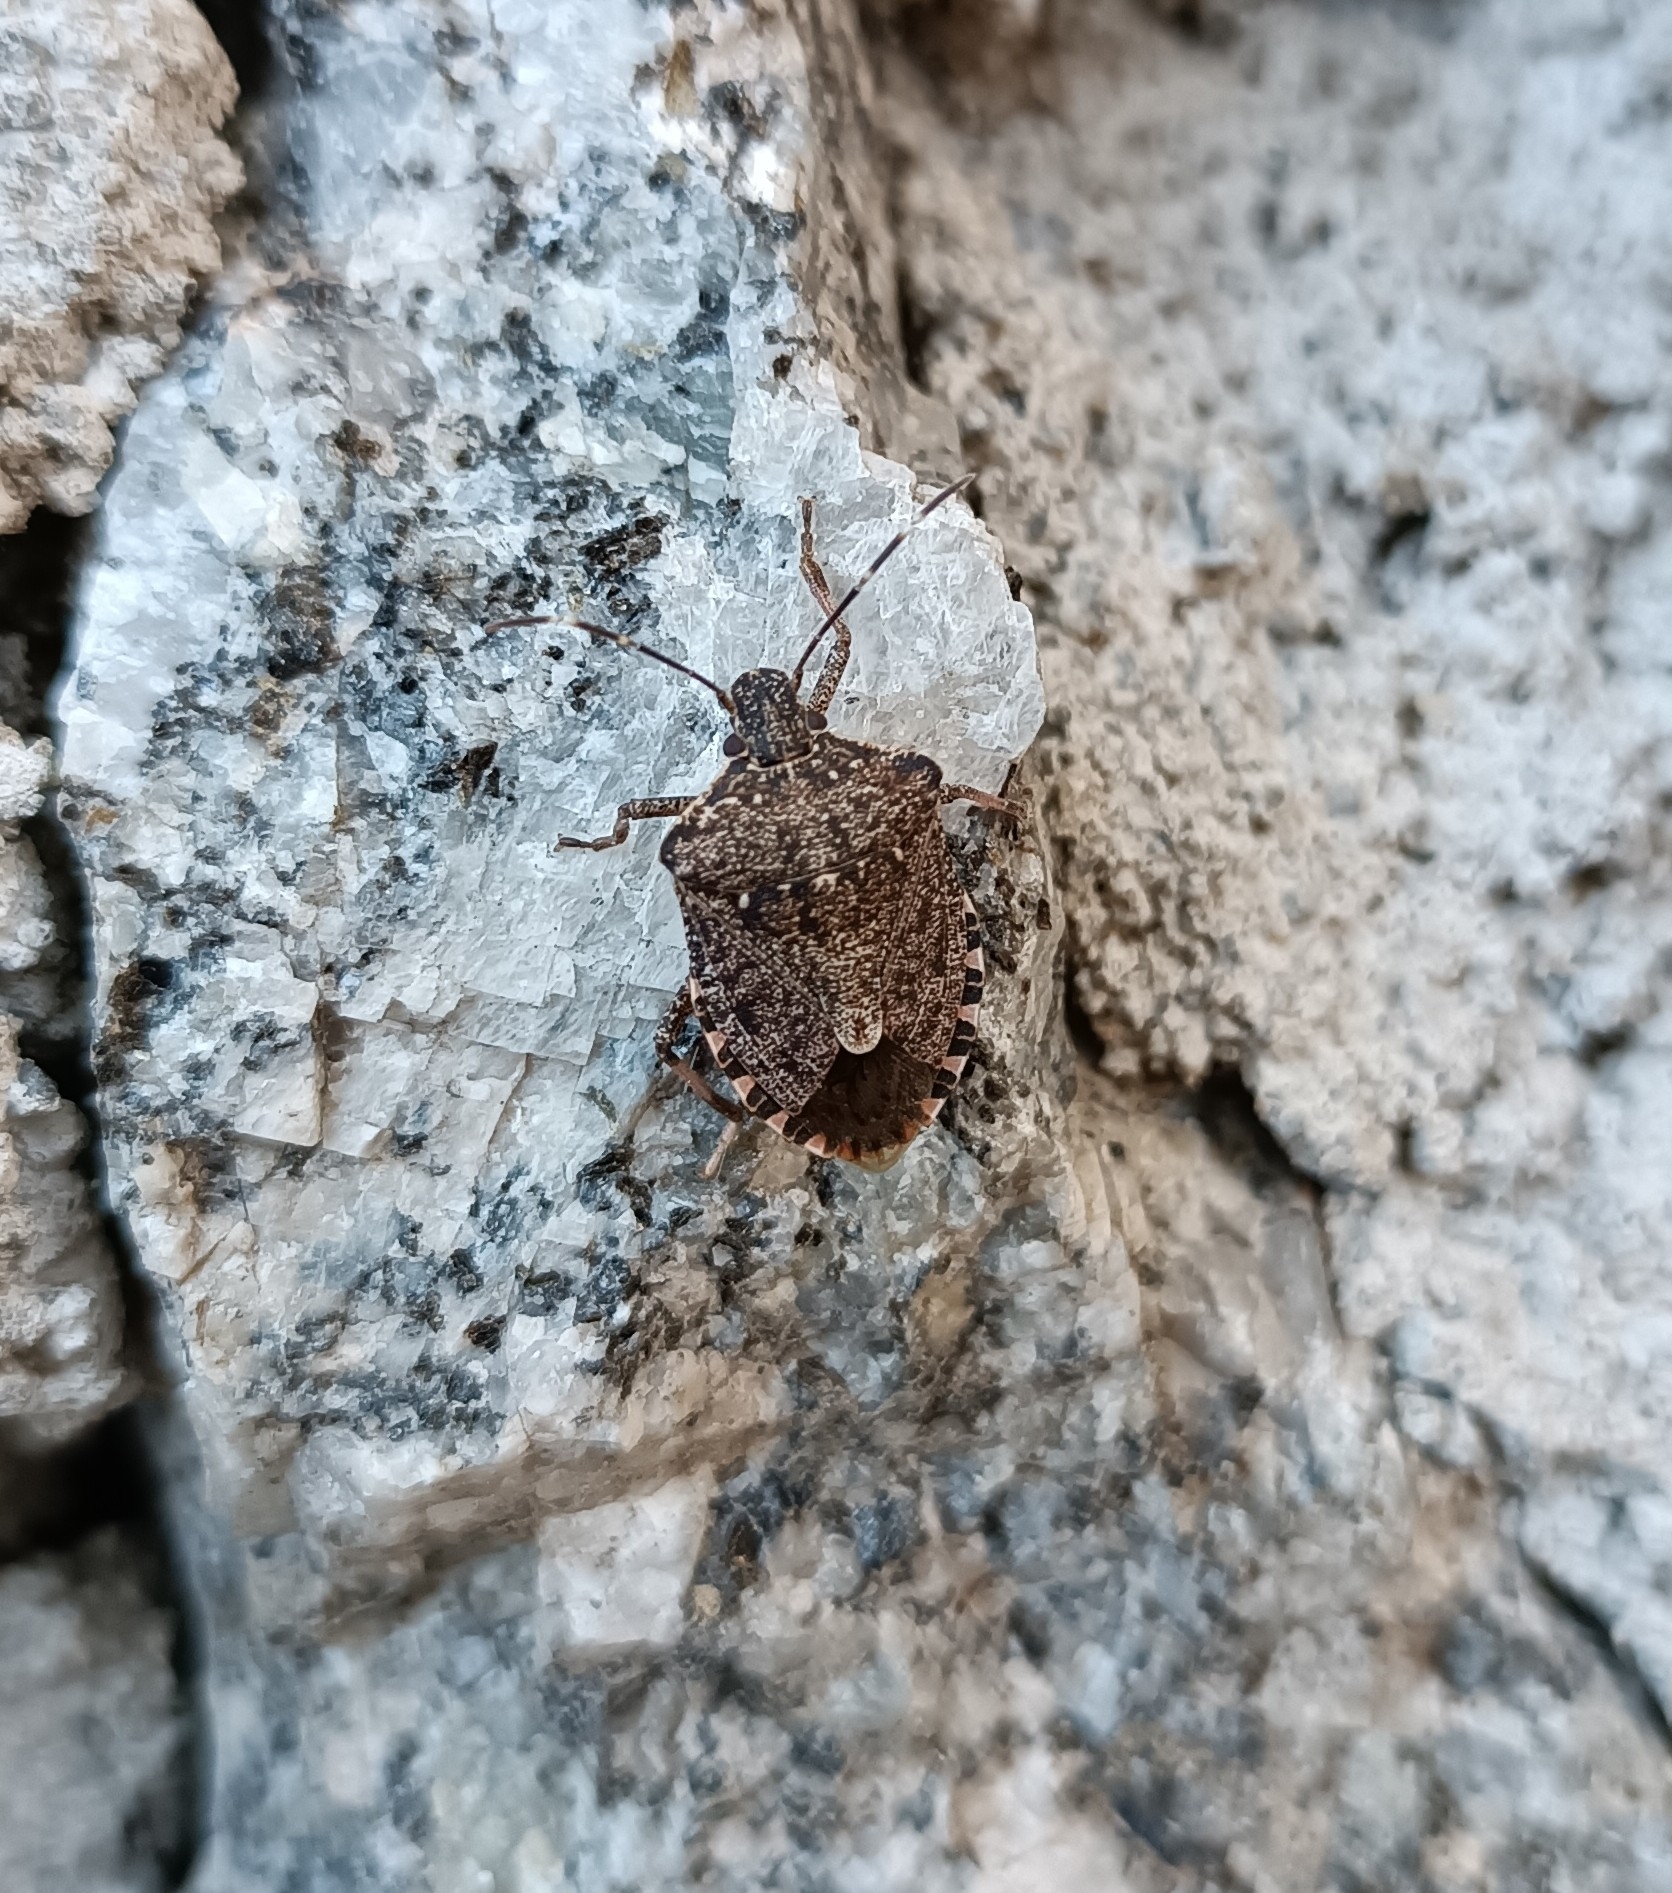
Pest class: stink_bug